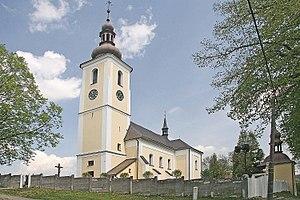
Pomezí est une commune du district de Svitavy, dans la région de Pardubice, en République tchèque. Sa population s'élevait à 1 217 habitants en 2017.